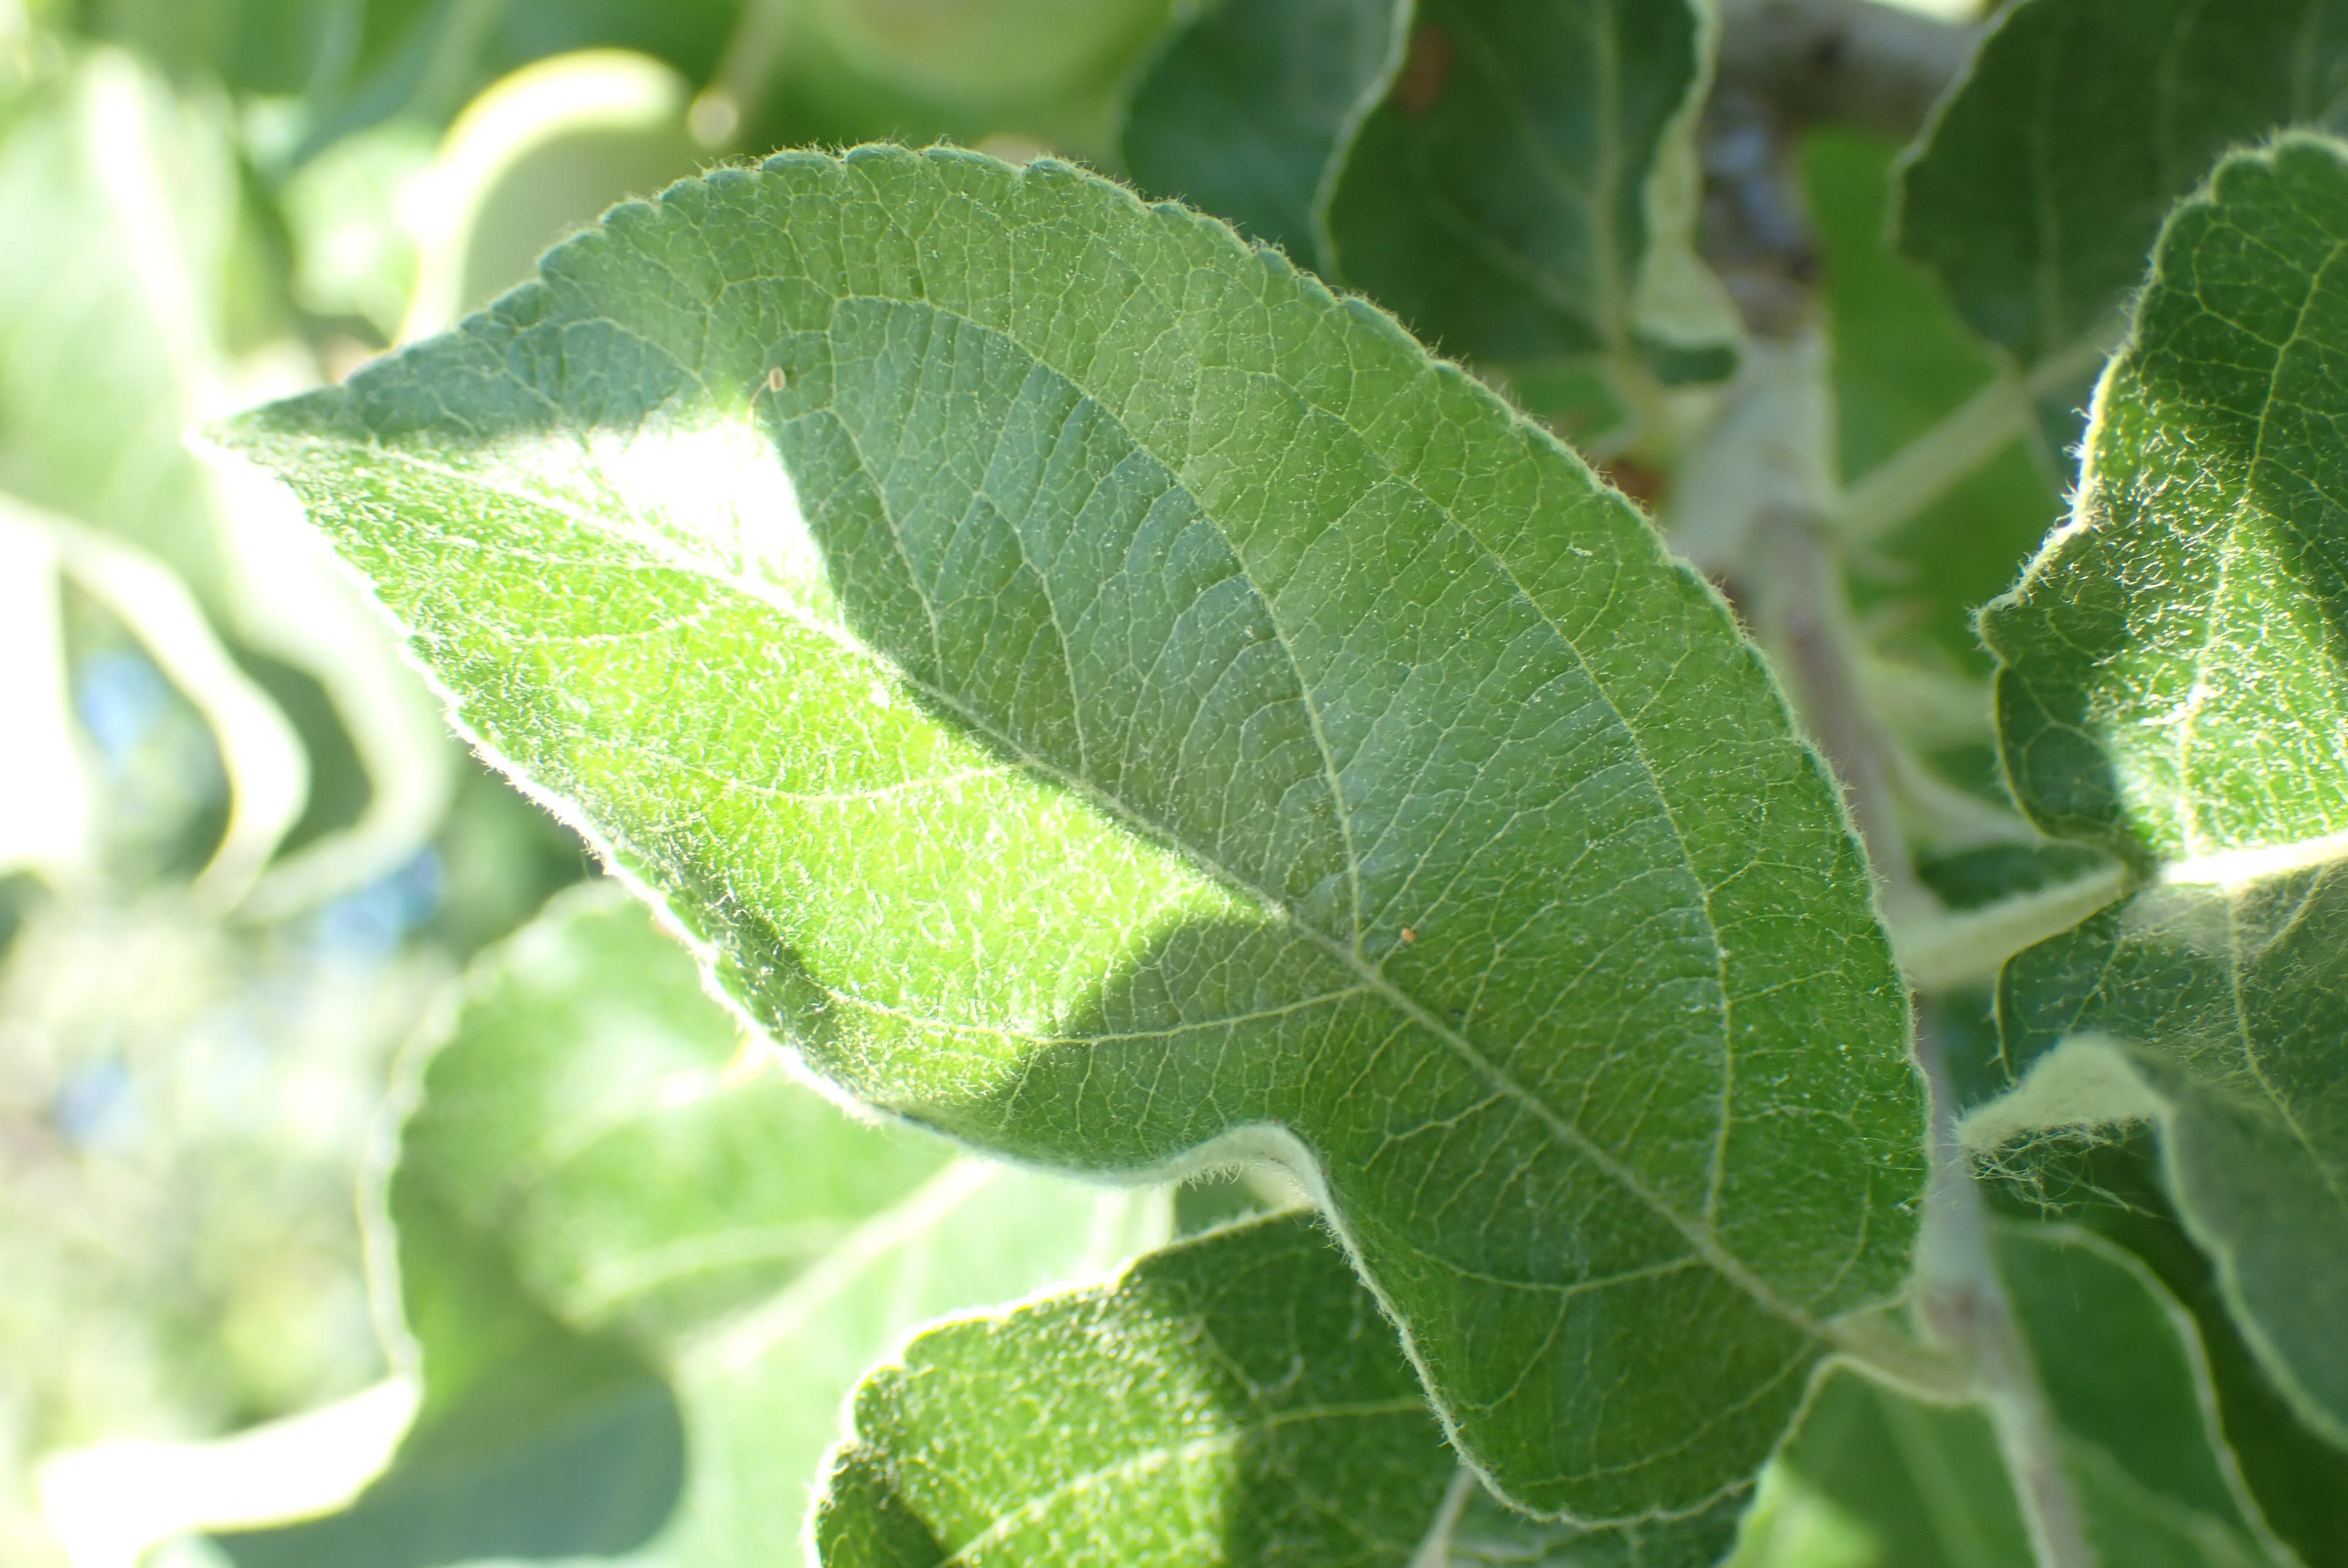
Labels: healthy